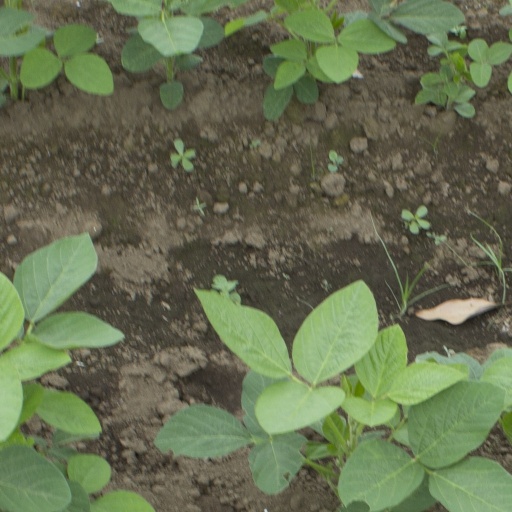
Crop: soybean